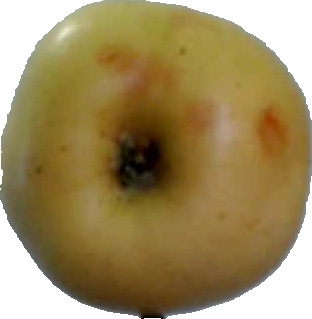
Label: apple_6